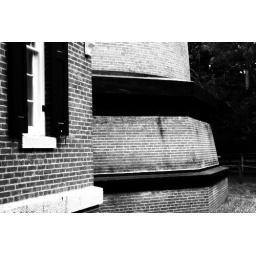
The Base in black and white